Stony Brook Railroad

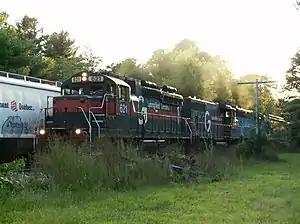
A Pan Am Railways train on the Stony Brook Railroad in 2007

The B&M installed block signals on the Stony Brook around 1914, as a means of improving the line's capacity. This proved insufficient on its own, so in 1917 the B&M followed up by installing double track on the first few miles of each end of the line, both between West Chelmsford and North Chelmsford, and between Willows and Ayer Junction. A decade later, continued heavy traffic led to the installation of both double track and centralized traffic control (CTC), the latter believed to be the first such installation in New England. These improvements began in 1927 and were completed the following year. A wye was constructed in 1930 at North Chelmsford, which allowed trains traveling to or from Nashua, New Hampshire, to use the line without having to make a reverse movement.